Shamanism in Siberia

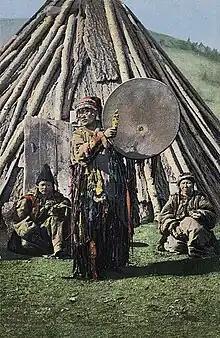
An Altai Kizhi or Khakas shaman woman – her exact origin cannot be ascertained from the image alone. Early 20th century.

Among the Tungusic peoples of Siberia, shamanism is also widespread.